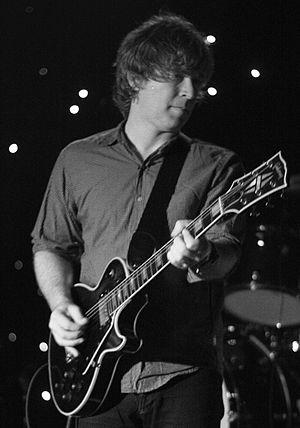
Matthew Caws est un auteur, compositeur et interprète américain, né le 5 août 1967, de Peter Caws et Mary Ann Caws.
Nada Surf est un groupe de rock américain, originaire de New York et emmené par le chanteur et guitariste Matthew Caws. Formé en 1993, c'est notamment grâce à leur premier single Popular que le groupe a rapidement obtenu une réputation mondiale et a pu effectuer des tournées aux États-Unis, au Canada, en Europe, en Australie et au Brésil.